Kesariya Balam Aavo Hamare Des

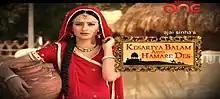

Kesariya Balam Aavo Hamare Des is an Indian soap opera that aired on Sahara One, based on the story of a poor Rajput girl, Rukmini who struggles through life and fights with her destiny. The show was produced by Ajay Sinha.